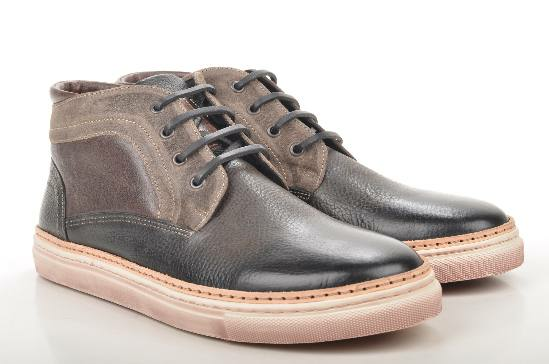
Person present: No